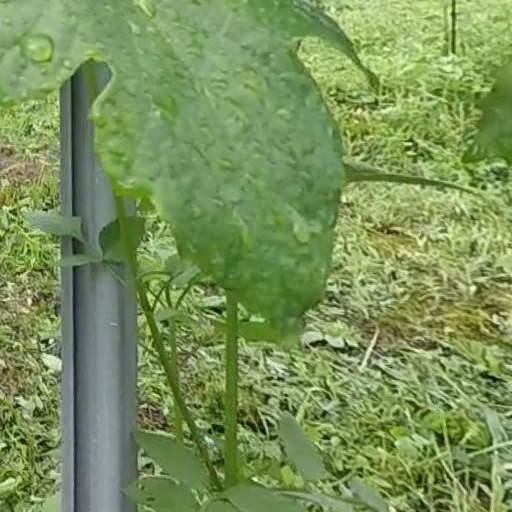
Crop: grape